Robert K. Brinton

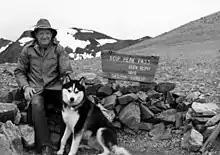
Brinton and his dog Toki atop Koip Peak Pass, 1983

Robert K. Brinton (January 9, 1915 – December 9, 1996) was a pioneer American rock climber and ski mountaineer. Along with his frequent climbing partner, Glen Dawson, he made numerous first ascents in California, British Columbia, and Utah in the 1930s and named a number of well-known routes.